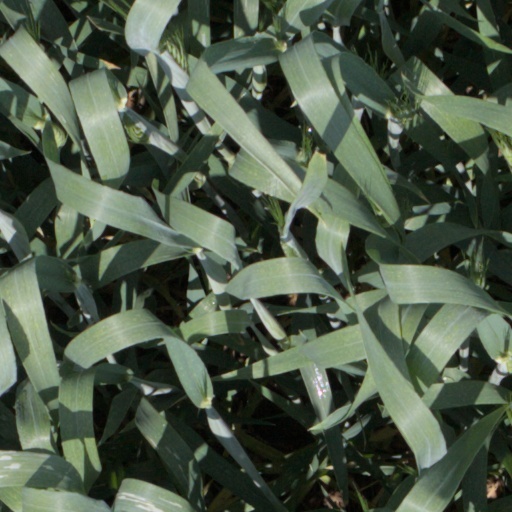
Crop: wheat